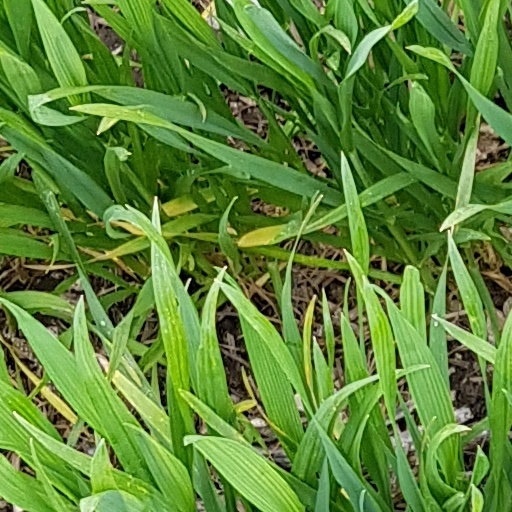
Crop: wheat